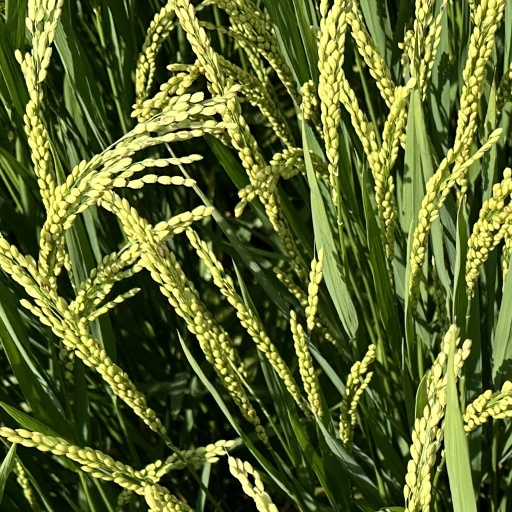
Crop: rice